Piccolo

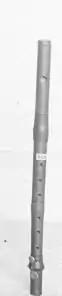
Early 19th-century French piccolo in D.

Piccolos are often orchestrated to double the violins or the flutes, adding sparkle and brilliance to the overall sound because of the aforementioned one-octave transposition upwards. The piccolo is a standard member in orchestras, marching bands, and wind ensembles.